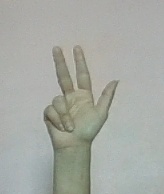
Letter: al